Celadon

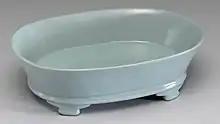
Narcissus basin with light bluish-green glaze, Ru ware, National Palace Museum.

Celadon glaze refers to a family of usually partly transparent but colored glazes, many with pronounced (and sometimes accentuated) "crackle", or tiny cracks in the glaze produced in a wide variety of colors, generally used on stoneware or porcelain pottery bodies.